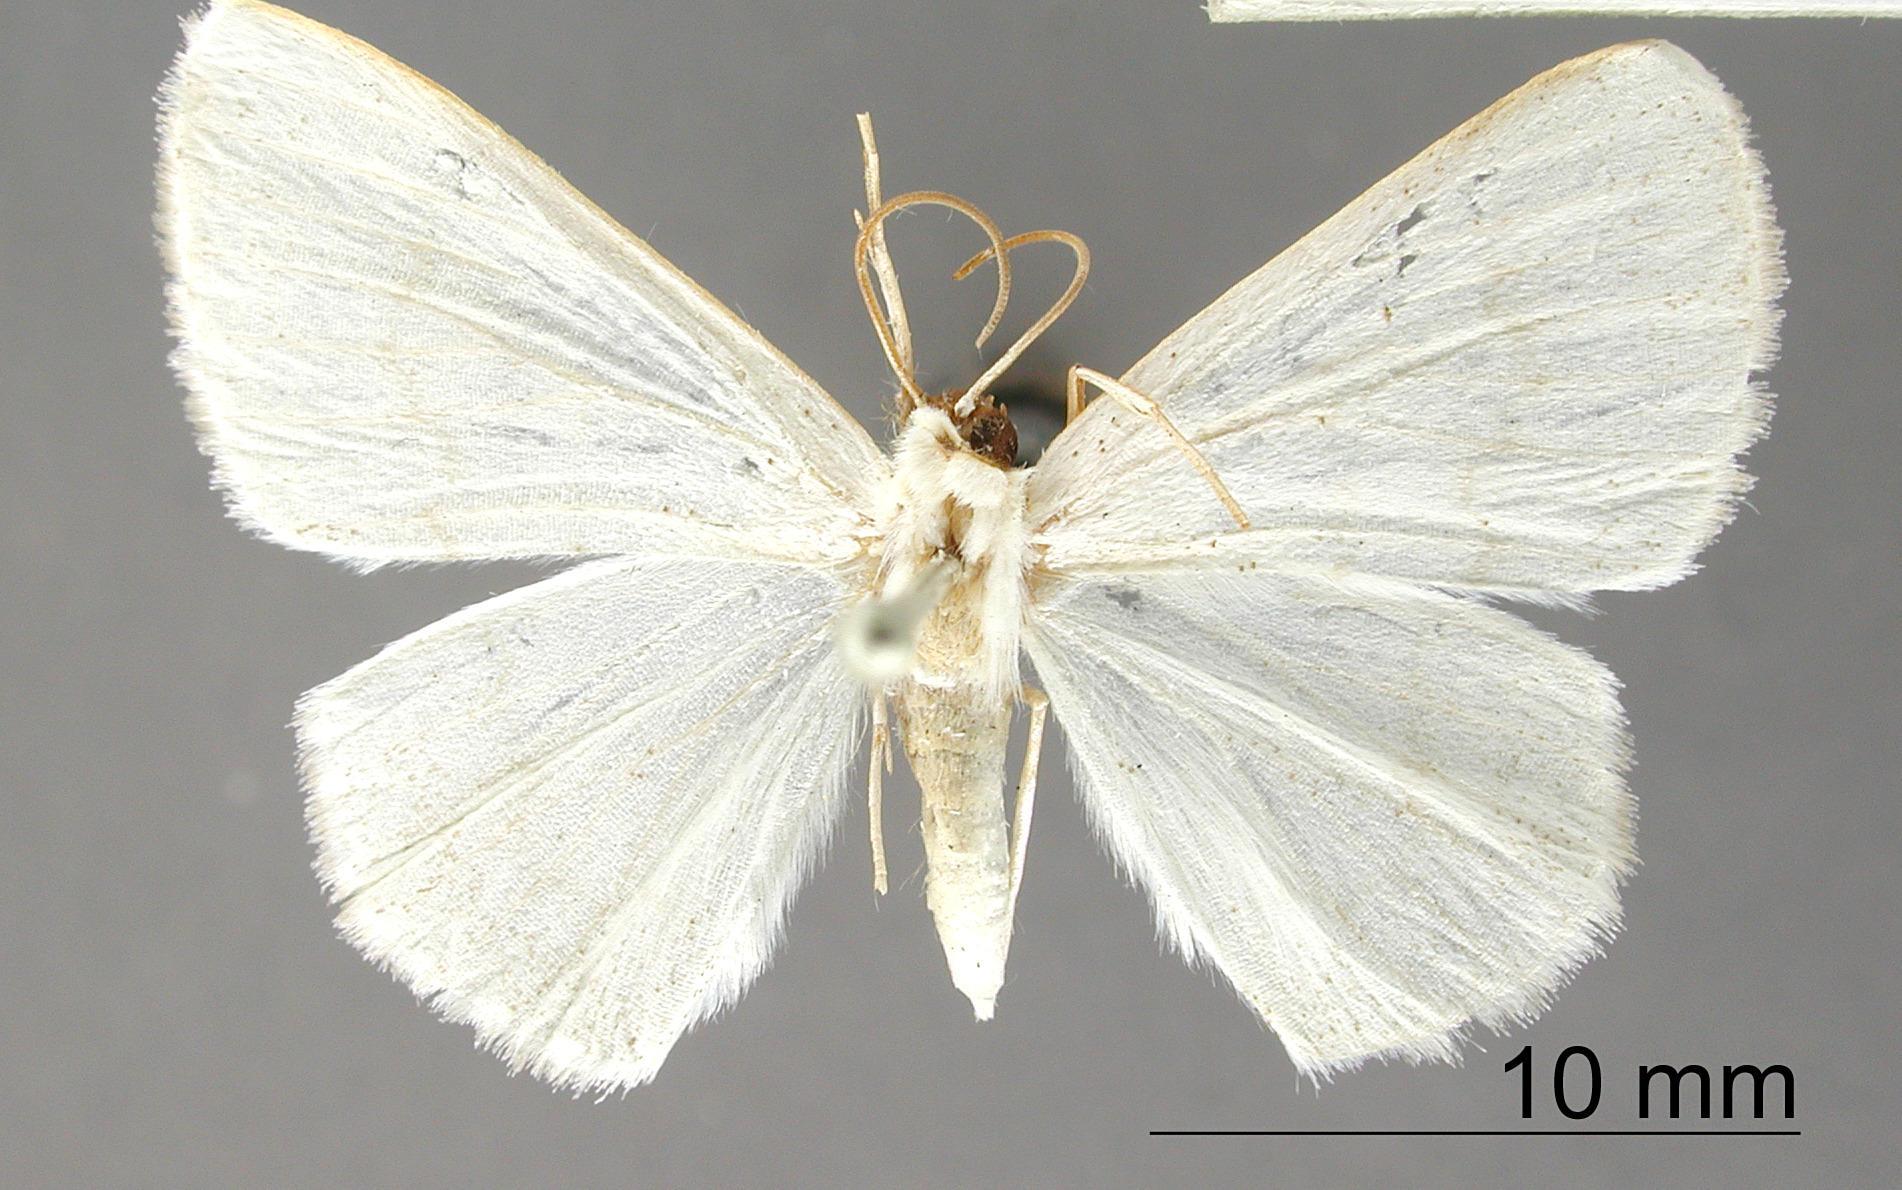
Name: Lomographa discolorata
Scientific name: Lomographa discolorata Warren, 1906
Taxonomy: Animalia, Arthropoda, Insecta, Lepidoptera, Geometridae, Ennominae
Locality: Paraguay